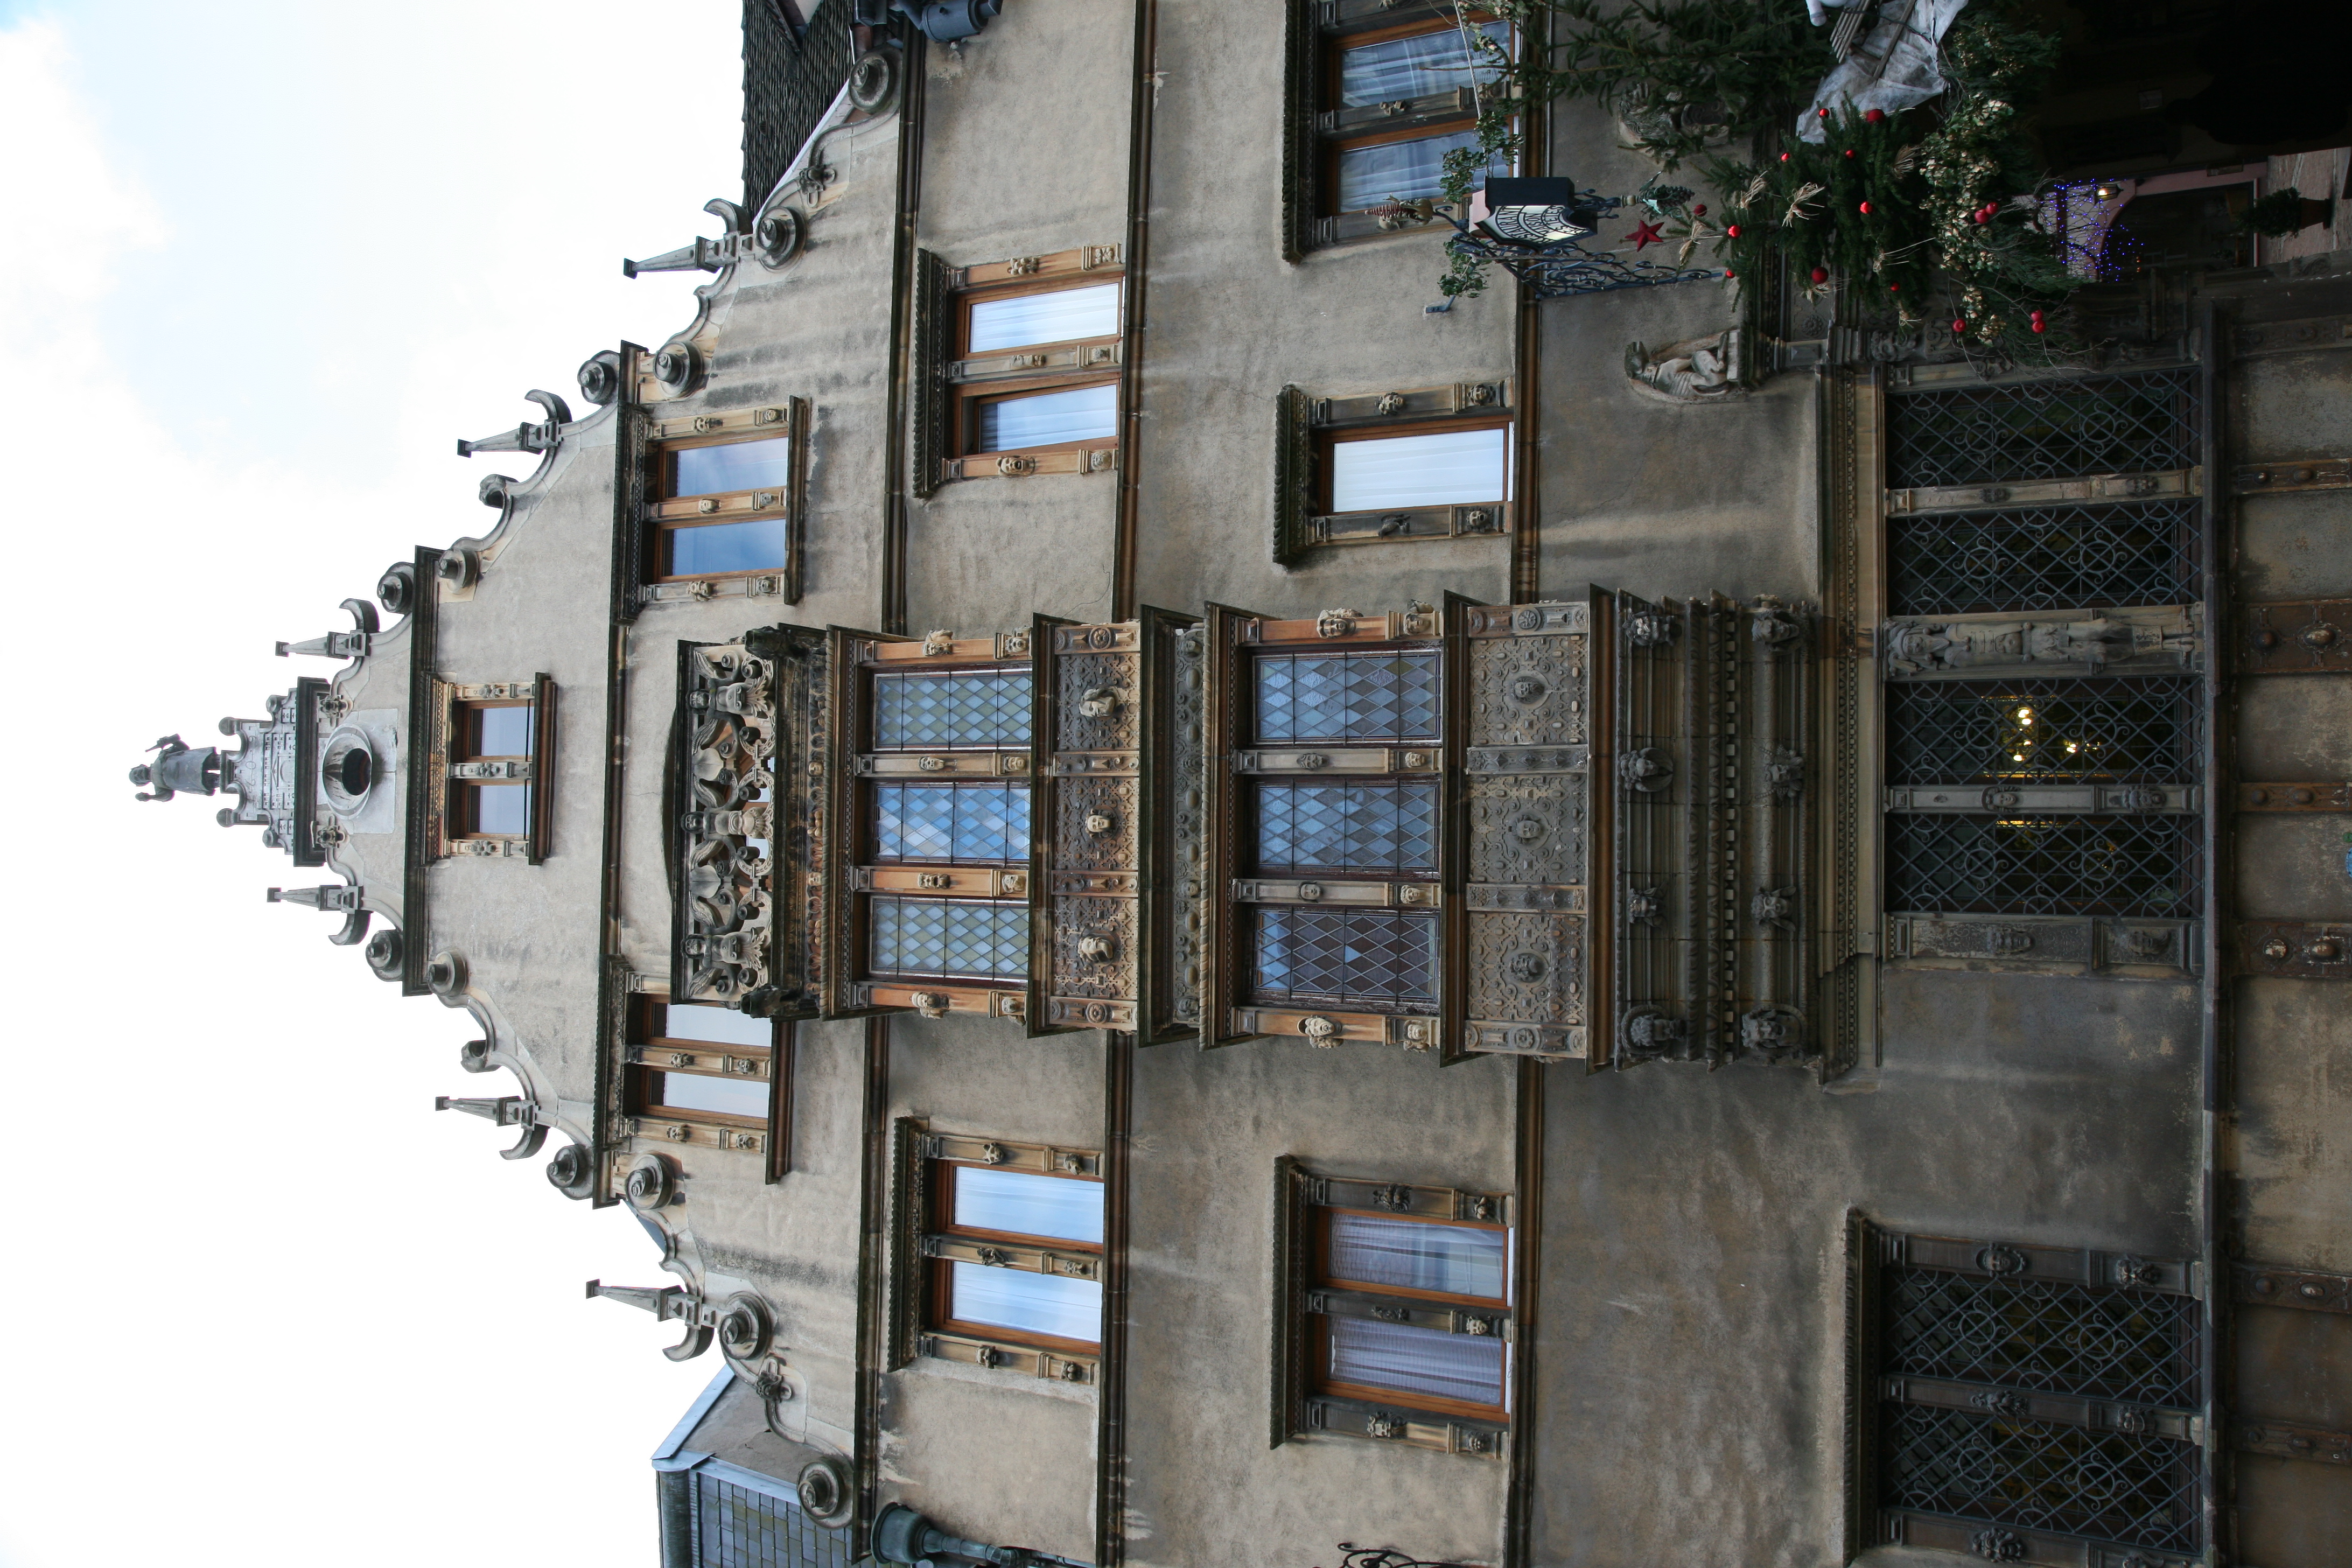
architecture, house, town, building, palace, city, landmark, facade, tourism, alsace, neighbourhood